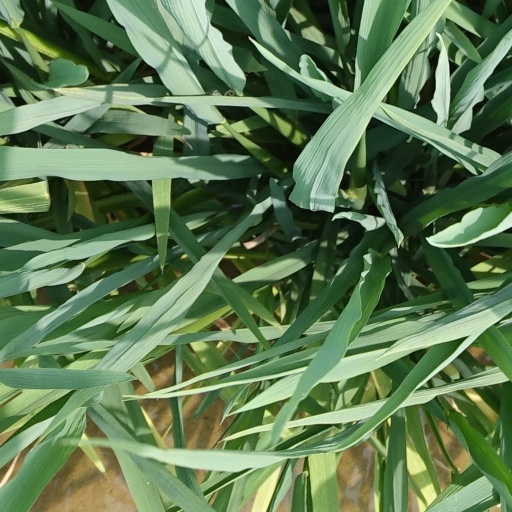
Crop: rice